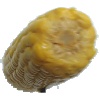
Label: Corn 1